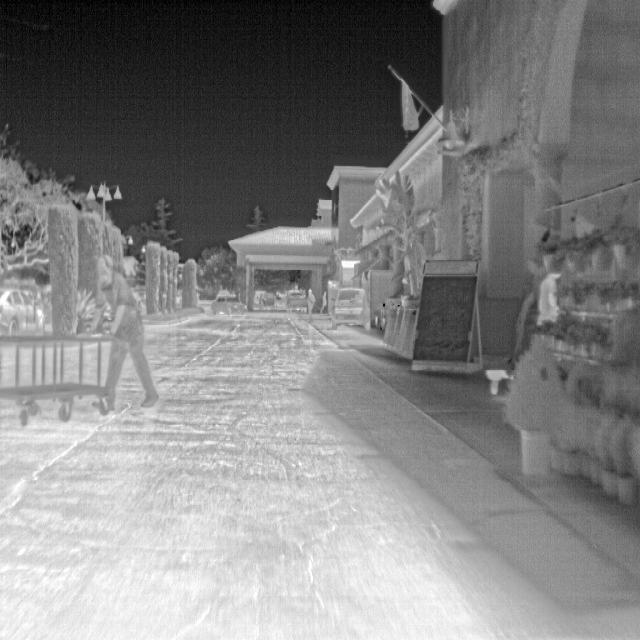
Detected objects:
label: person